Question: Please indicate a possible affordance area of the book that can be used for holding
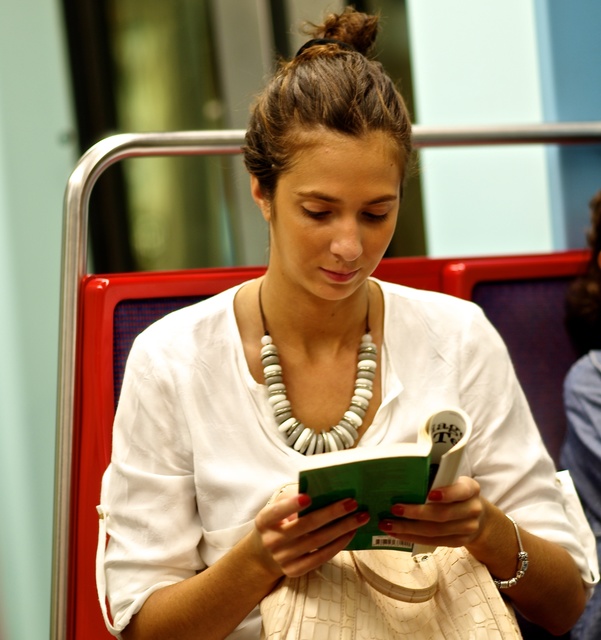
Answer: [295.588, 398.596, 476.64, 590.877]